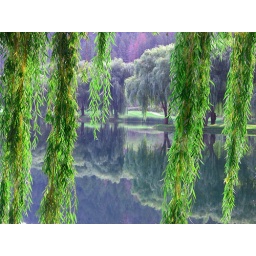
Great little golf course near Penticton BC. Tough green at the 7th....lots of my golf balls are in this lake.